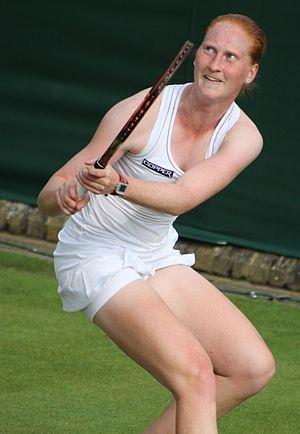
Alison Van Uytvanck, née le 26 mars 1994 à Vilvorde, est une joueuse de tennis belge. Professionnelle depuis 2010, elle a remporté cinq titres en simple sur le circuit WTA, à Taïwan en 2013, à Québec en 2017, à Budapest en 2018 et 2019 et à Tachkent en 2019.